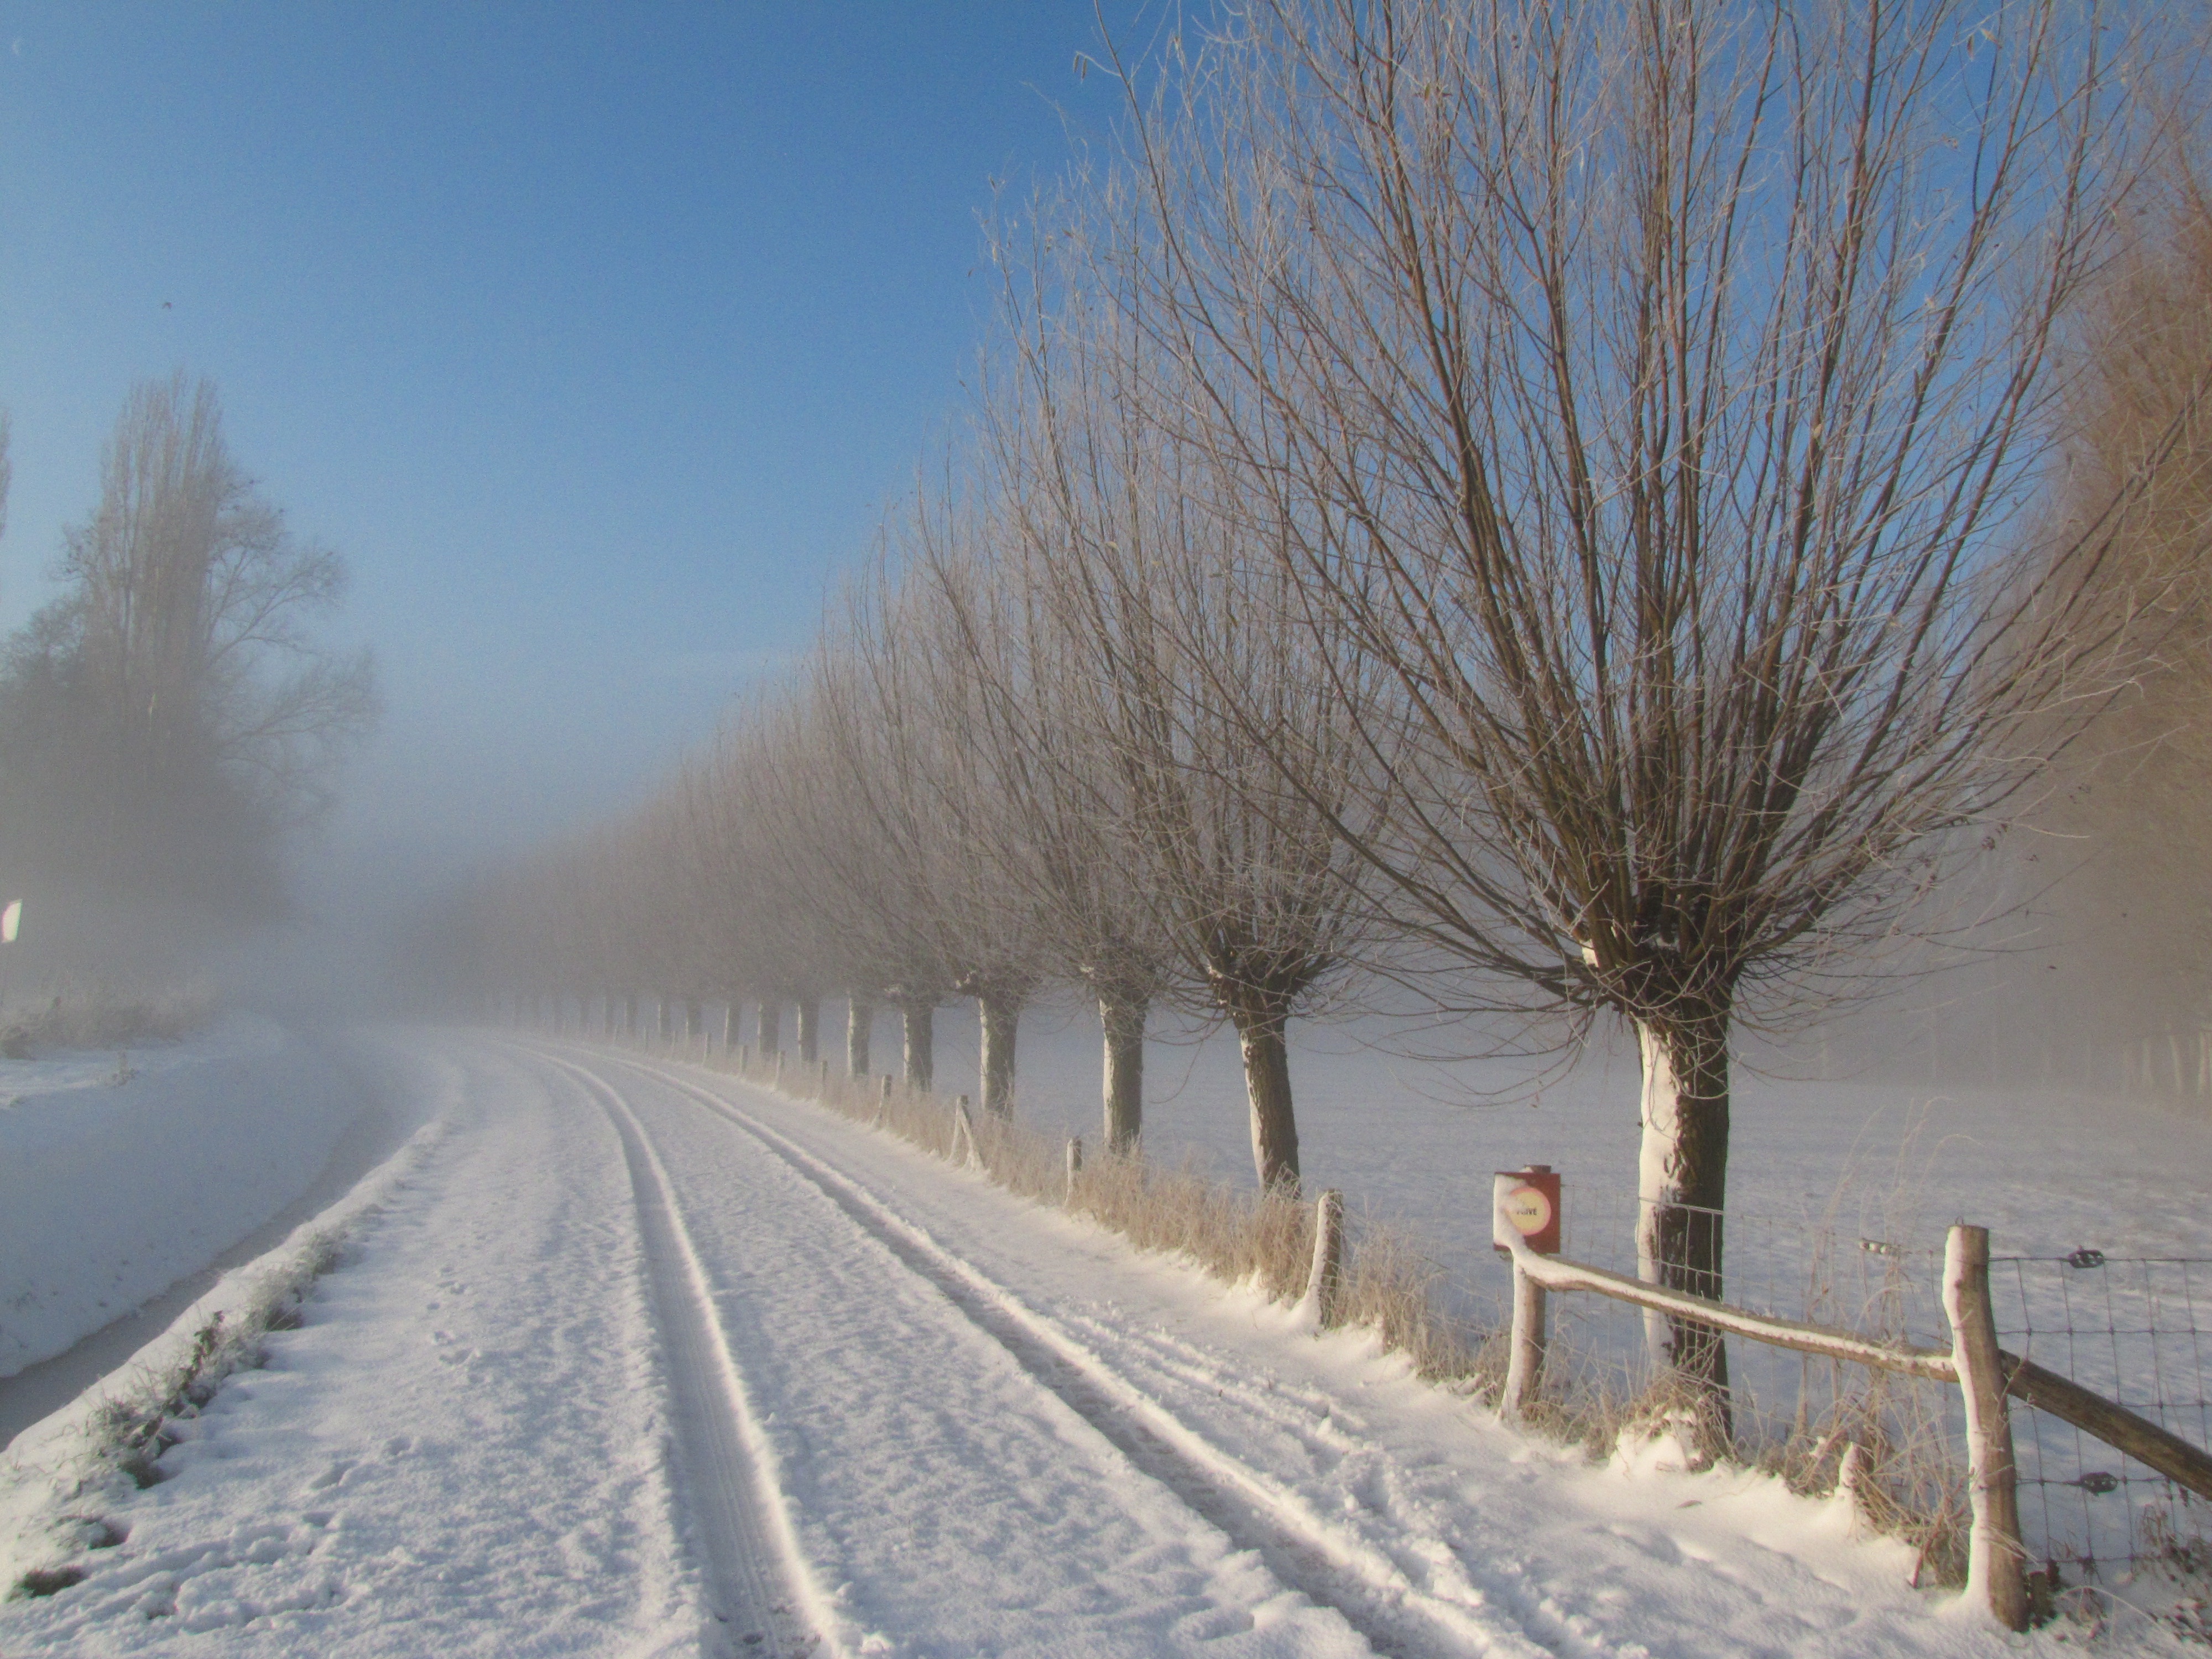
tree, snow, winter, road, morning, frost, weather, season, willow, blizzard, freezing, snow landscape, atmospheric phenomenon, winter storm